Lajat

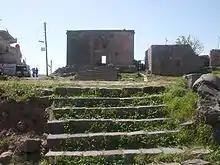
Roman-era buildings in the modern town of Shahba (ancient Phillipopolis), located in the southeastern edge of Lajat

Lajat's ancient name "Trachonitis" signifies the land associated with the "trachon", "a rugged stony tract." There are two volcanic districts south and east of Damascus, to which the Greeks applied this name: that to the northwest of the mountain of Jabal al-Druze (Jabal Hauran) is called in Arabic, "el-Leja", which means "the refuge" or "asylum".